National Poetry Centre

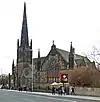
The former Trinity St David's church in 2013, at that time the Quilted Llama nightclub

The centre is to occupy the former Trinity St David's church on Woodhouse Lane, adjacent to the University of Leeds campus. This is a grade II listed building, which was a Congregational church from 1902 to 1972 and a United Reformed church from 1972 to 1997, and more recently has been used as a university furniture store and as a nightclub under the names "Halo" and "Quilted Llama".